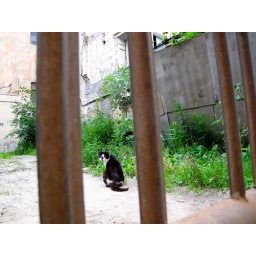
This place reminded us of that Animatrix cartoon with the girl trying to find her cat in that abandon area.